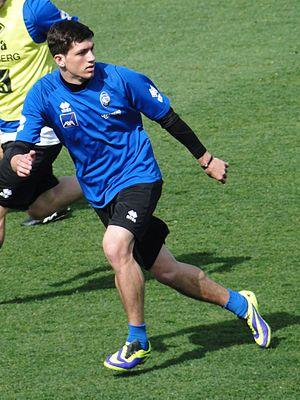
Constantin Nica est un footballeur international roumain qui joue comme défenseur pour le club l'Atalanta Bergame.